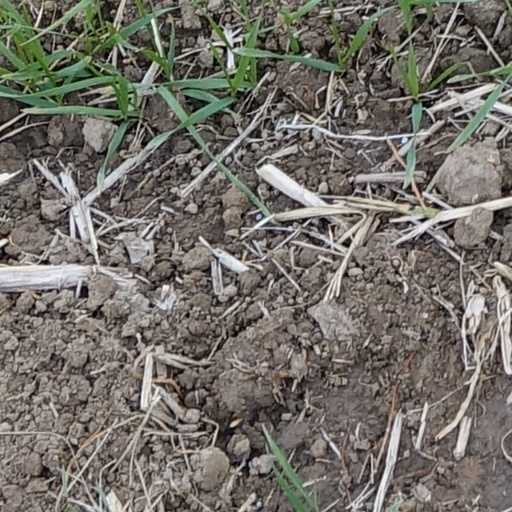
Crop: wheat